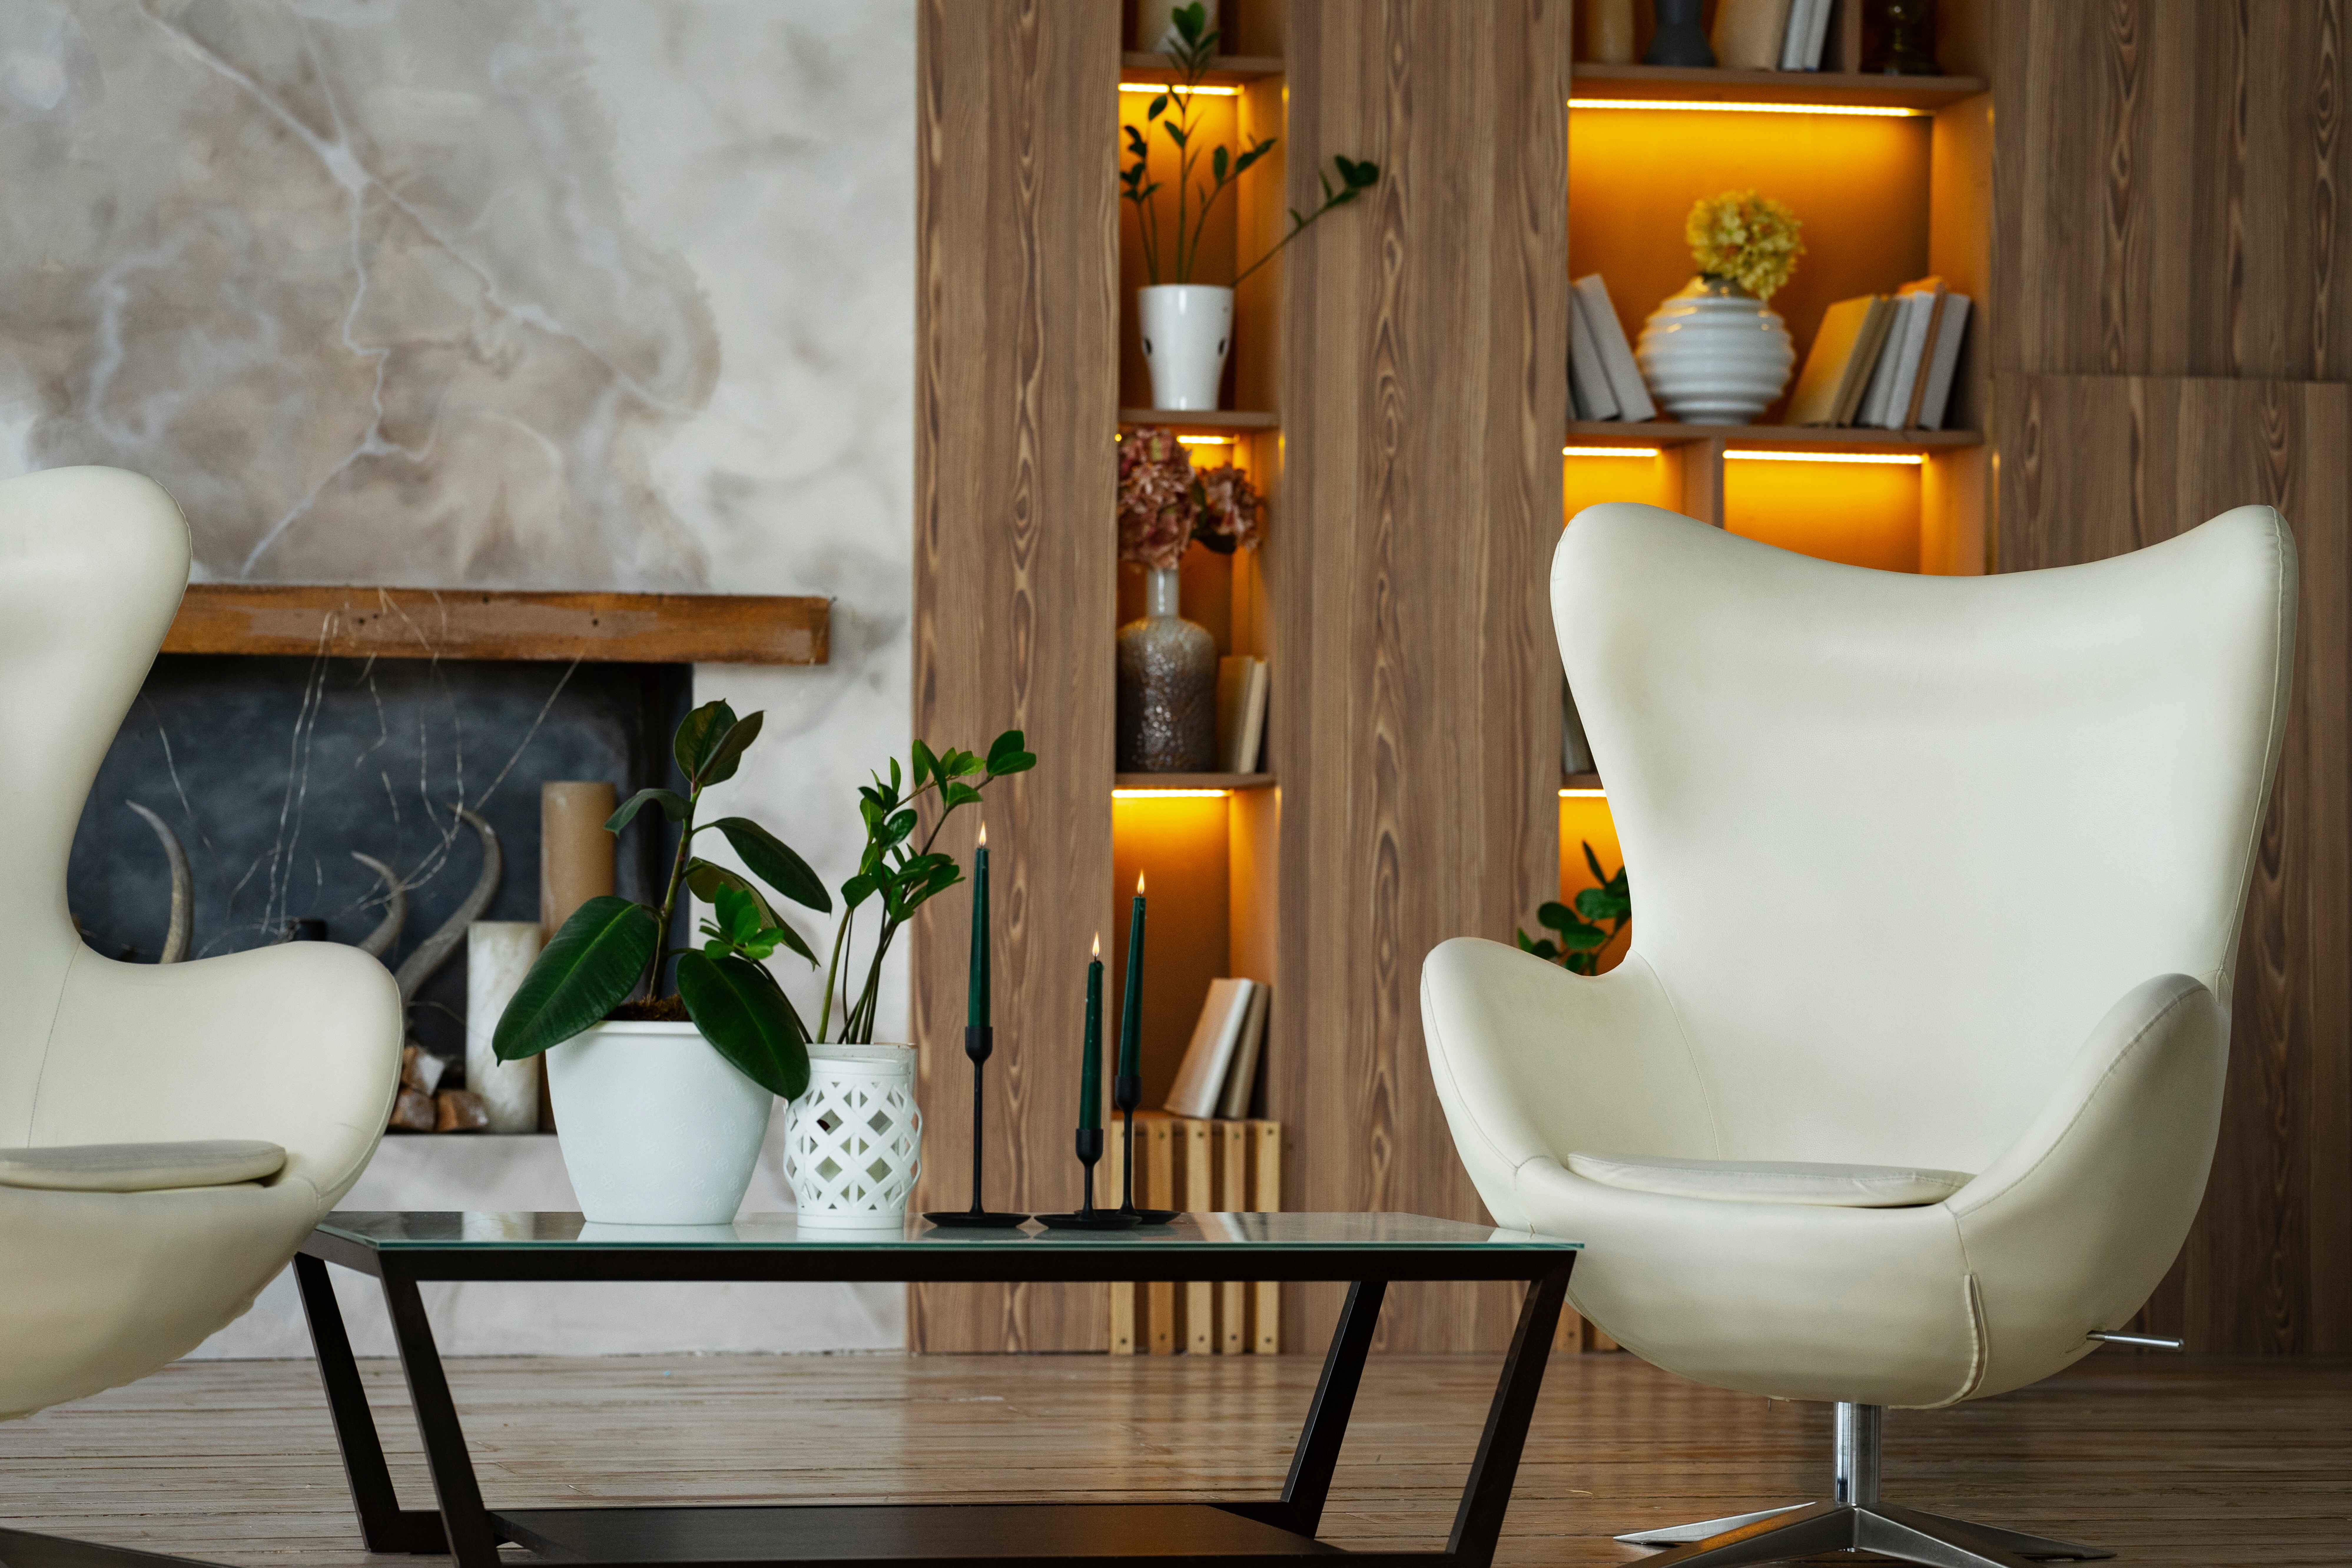
bedroom, furniture, sets, interior design, wood, flooring, shelf, shelving, floor, lighting, living room, home, room, table, chair, wood flooring, television, coffee table, grey, hardwood, bookcase, wood stain, houseplant, picture frame, den, natural material, laminate flooring, design, club chair, varnish, lamp, flowerpot, vase, armrest, flat panel display, television set, throw pillow, LCD television, Daybed, cabinetry, display device, Entertainment center, plank, couch